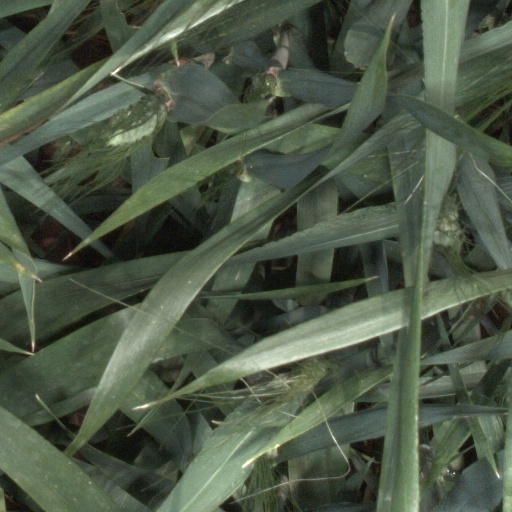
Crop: wheat